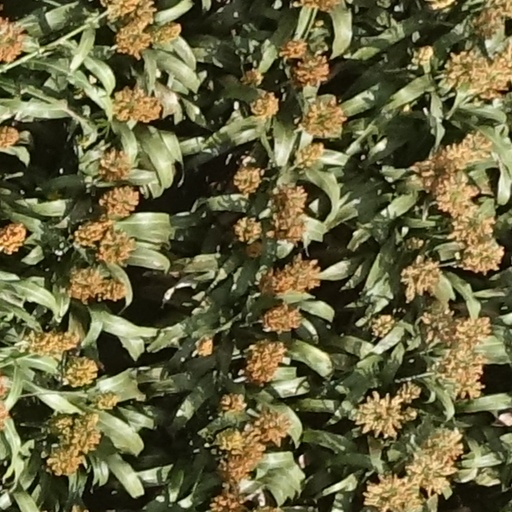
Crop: sorghum